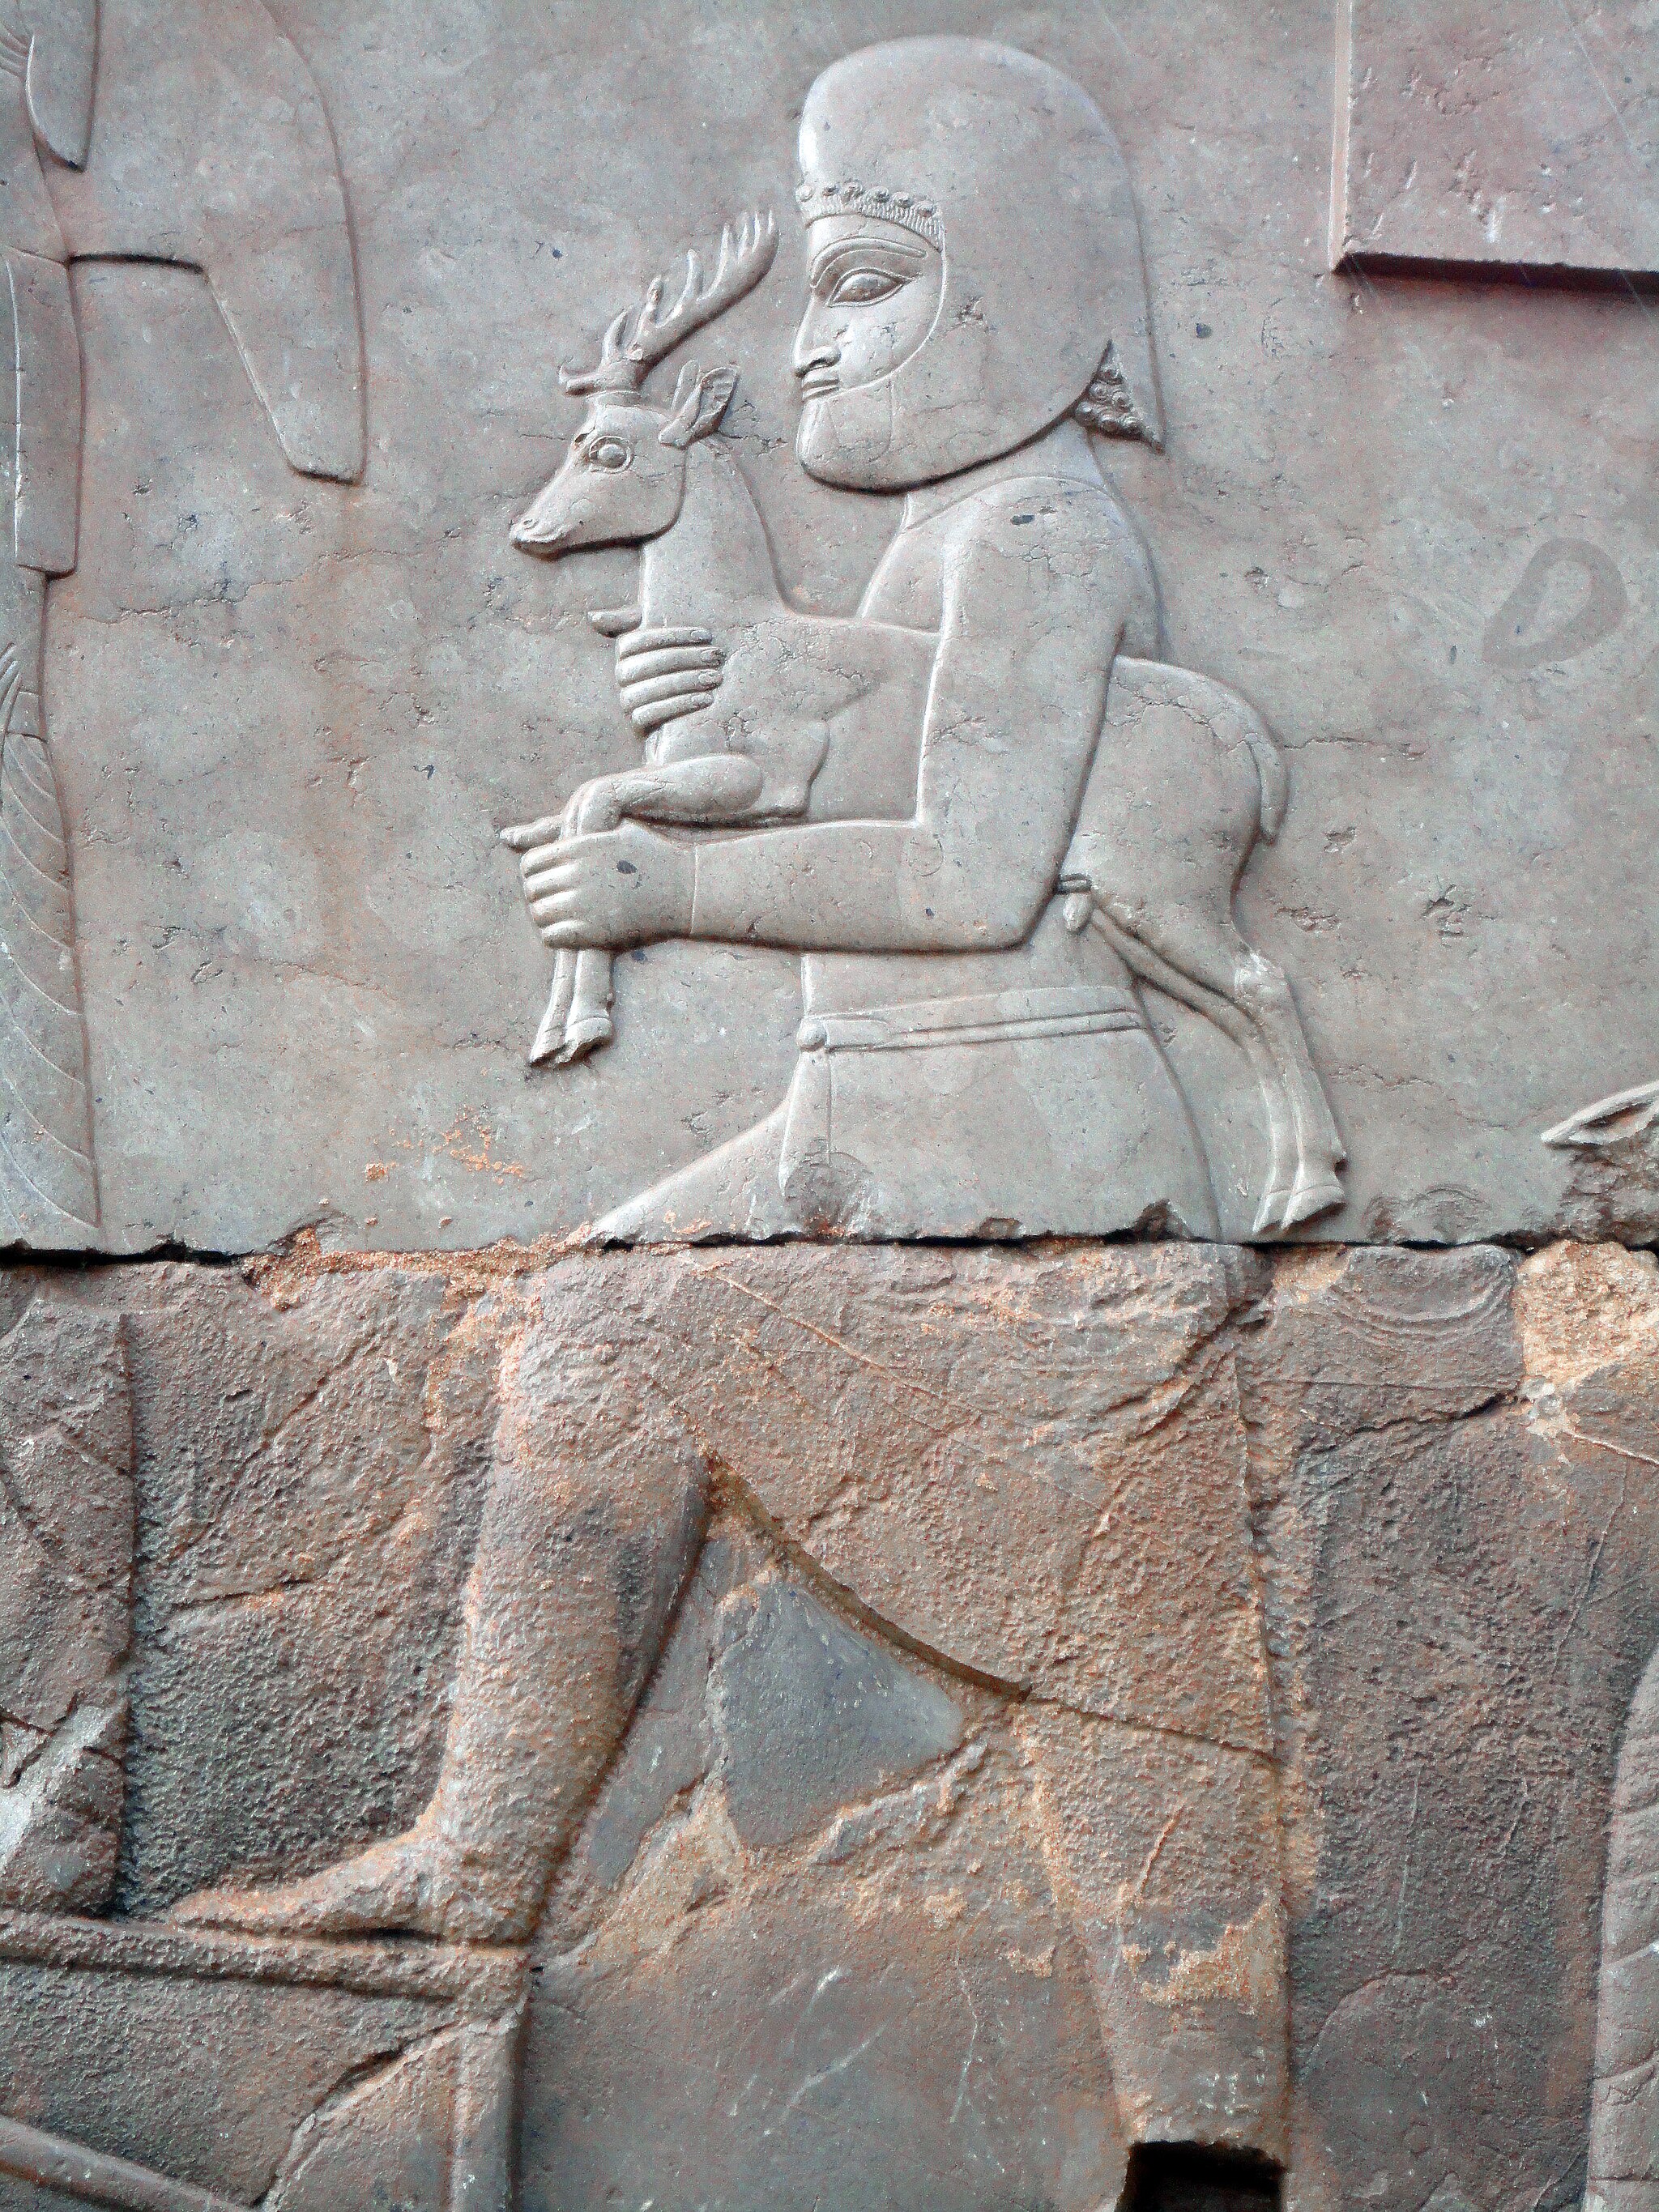
Title: Peersepolis
Description: Reliefs in Persepolis
Date: 2011-11-28
Categories: Taken with Sony DSC-W350, Animals as diplomatic gifts, Self-published work, Reliefs of deer in Iran, 2011 in Persepolis, Southern staircase of Tachara, Reliefs of gift-bearing delegations in Persepolis, Reliefs of animals in Persepolis